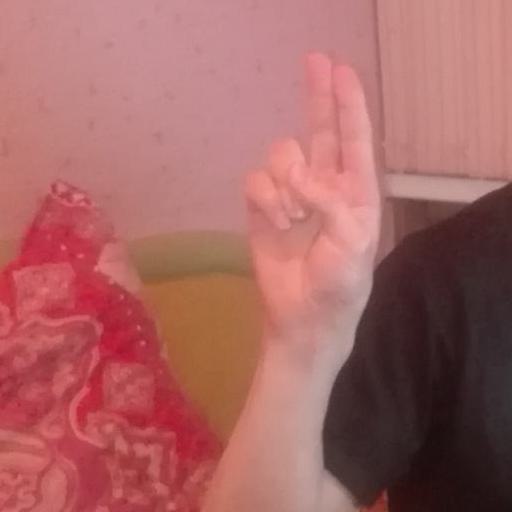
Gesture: two_up